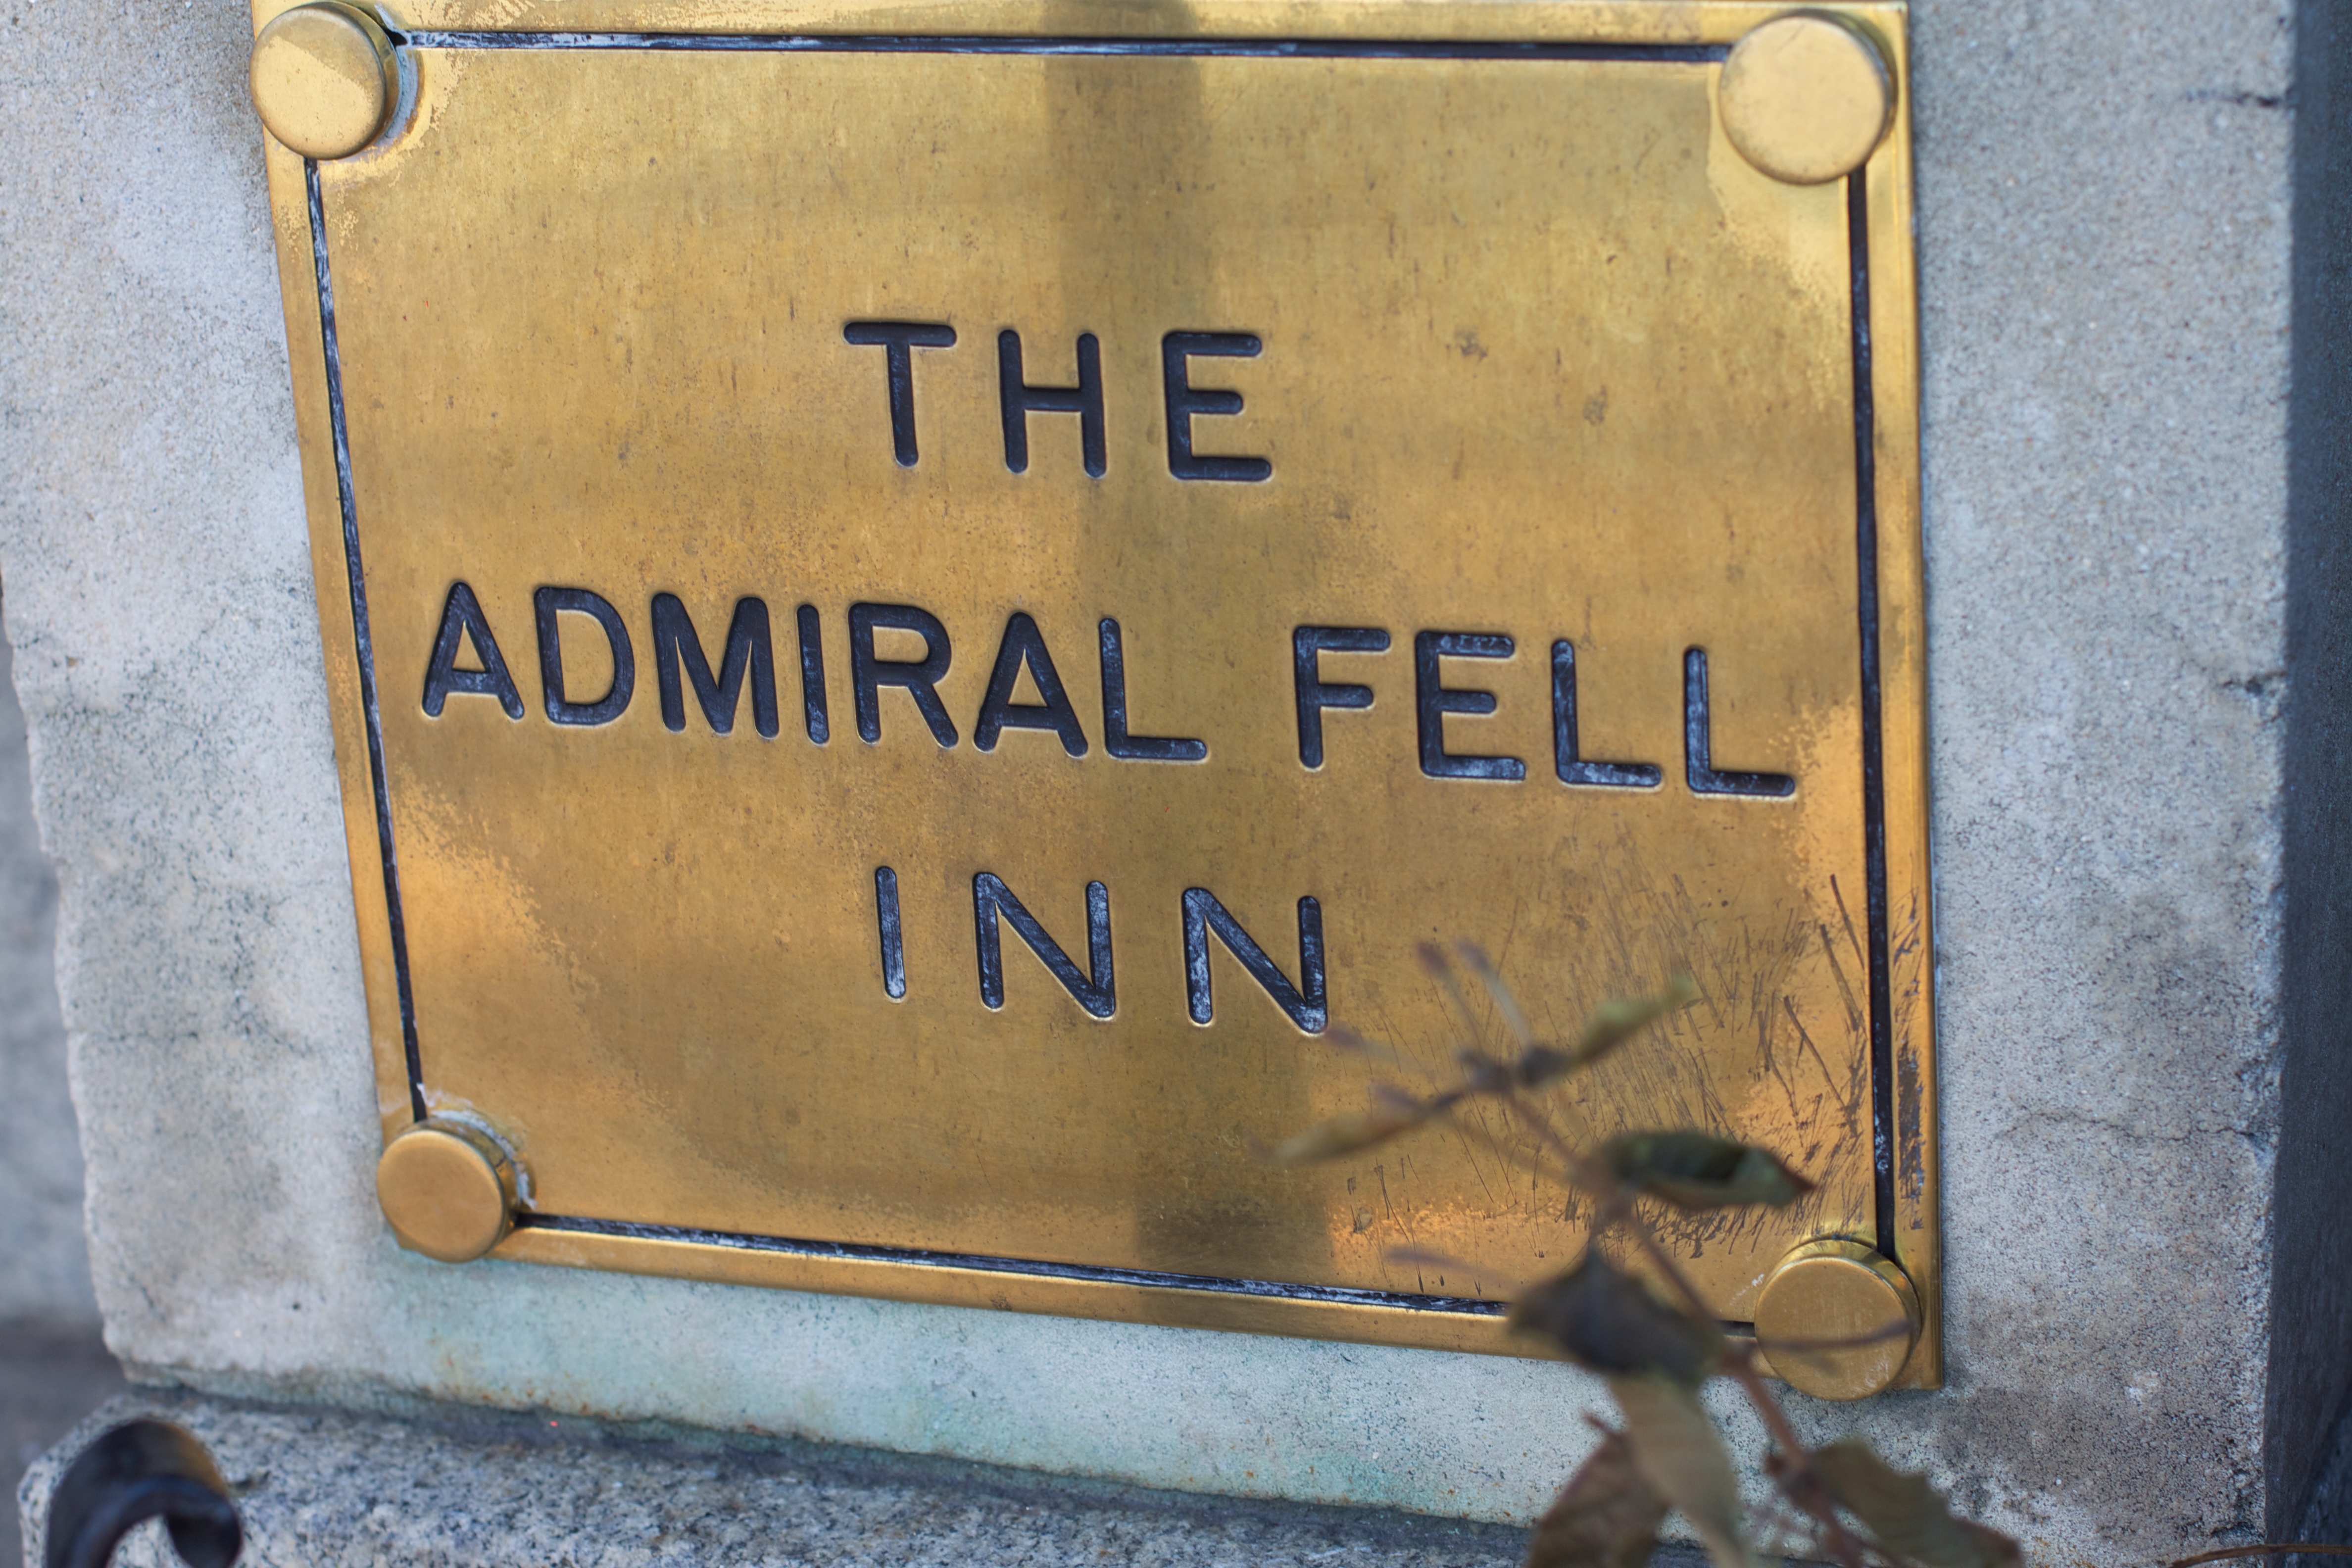
wood, number, wall, sign, street sign, commemorative plaque